Amazing Journey: The Story of The Who

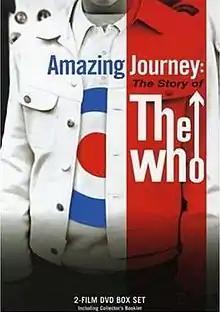
Cover to the DVD release

Amazing Journey: The Story of The Who is a 2007 documentary film by Murray Lerner and Paul Crowder about English rock and roll band The Who. The film features new interviews with band members Roger Daltrey, John Entwistle, Kenney Jones, and Pete Townshend, as well as Sting, The Edge, Noel Gallagher, Eddie Vedder, Steve Jones and others, as well as rare photos of the four members of the band, and archival live footage of performances dating back to 1964. A soundtrack accompanying the film also serves as a greatest-hits compilation for the band.